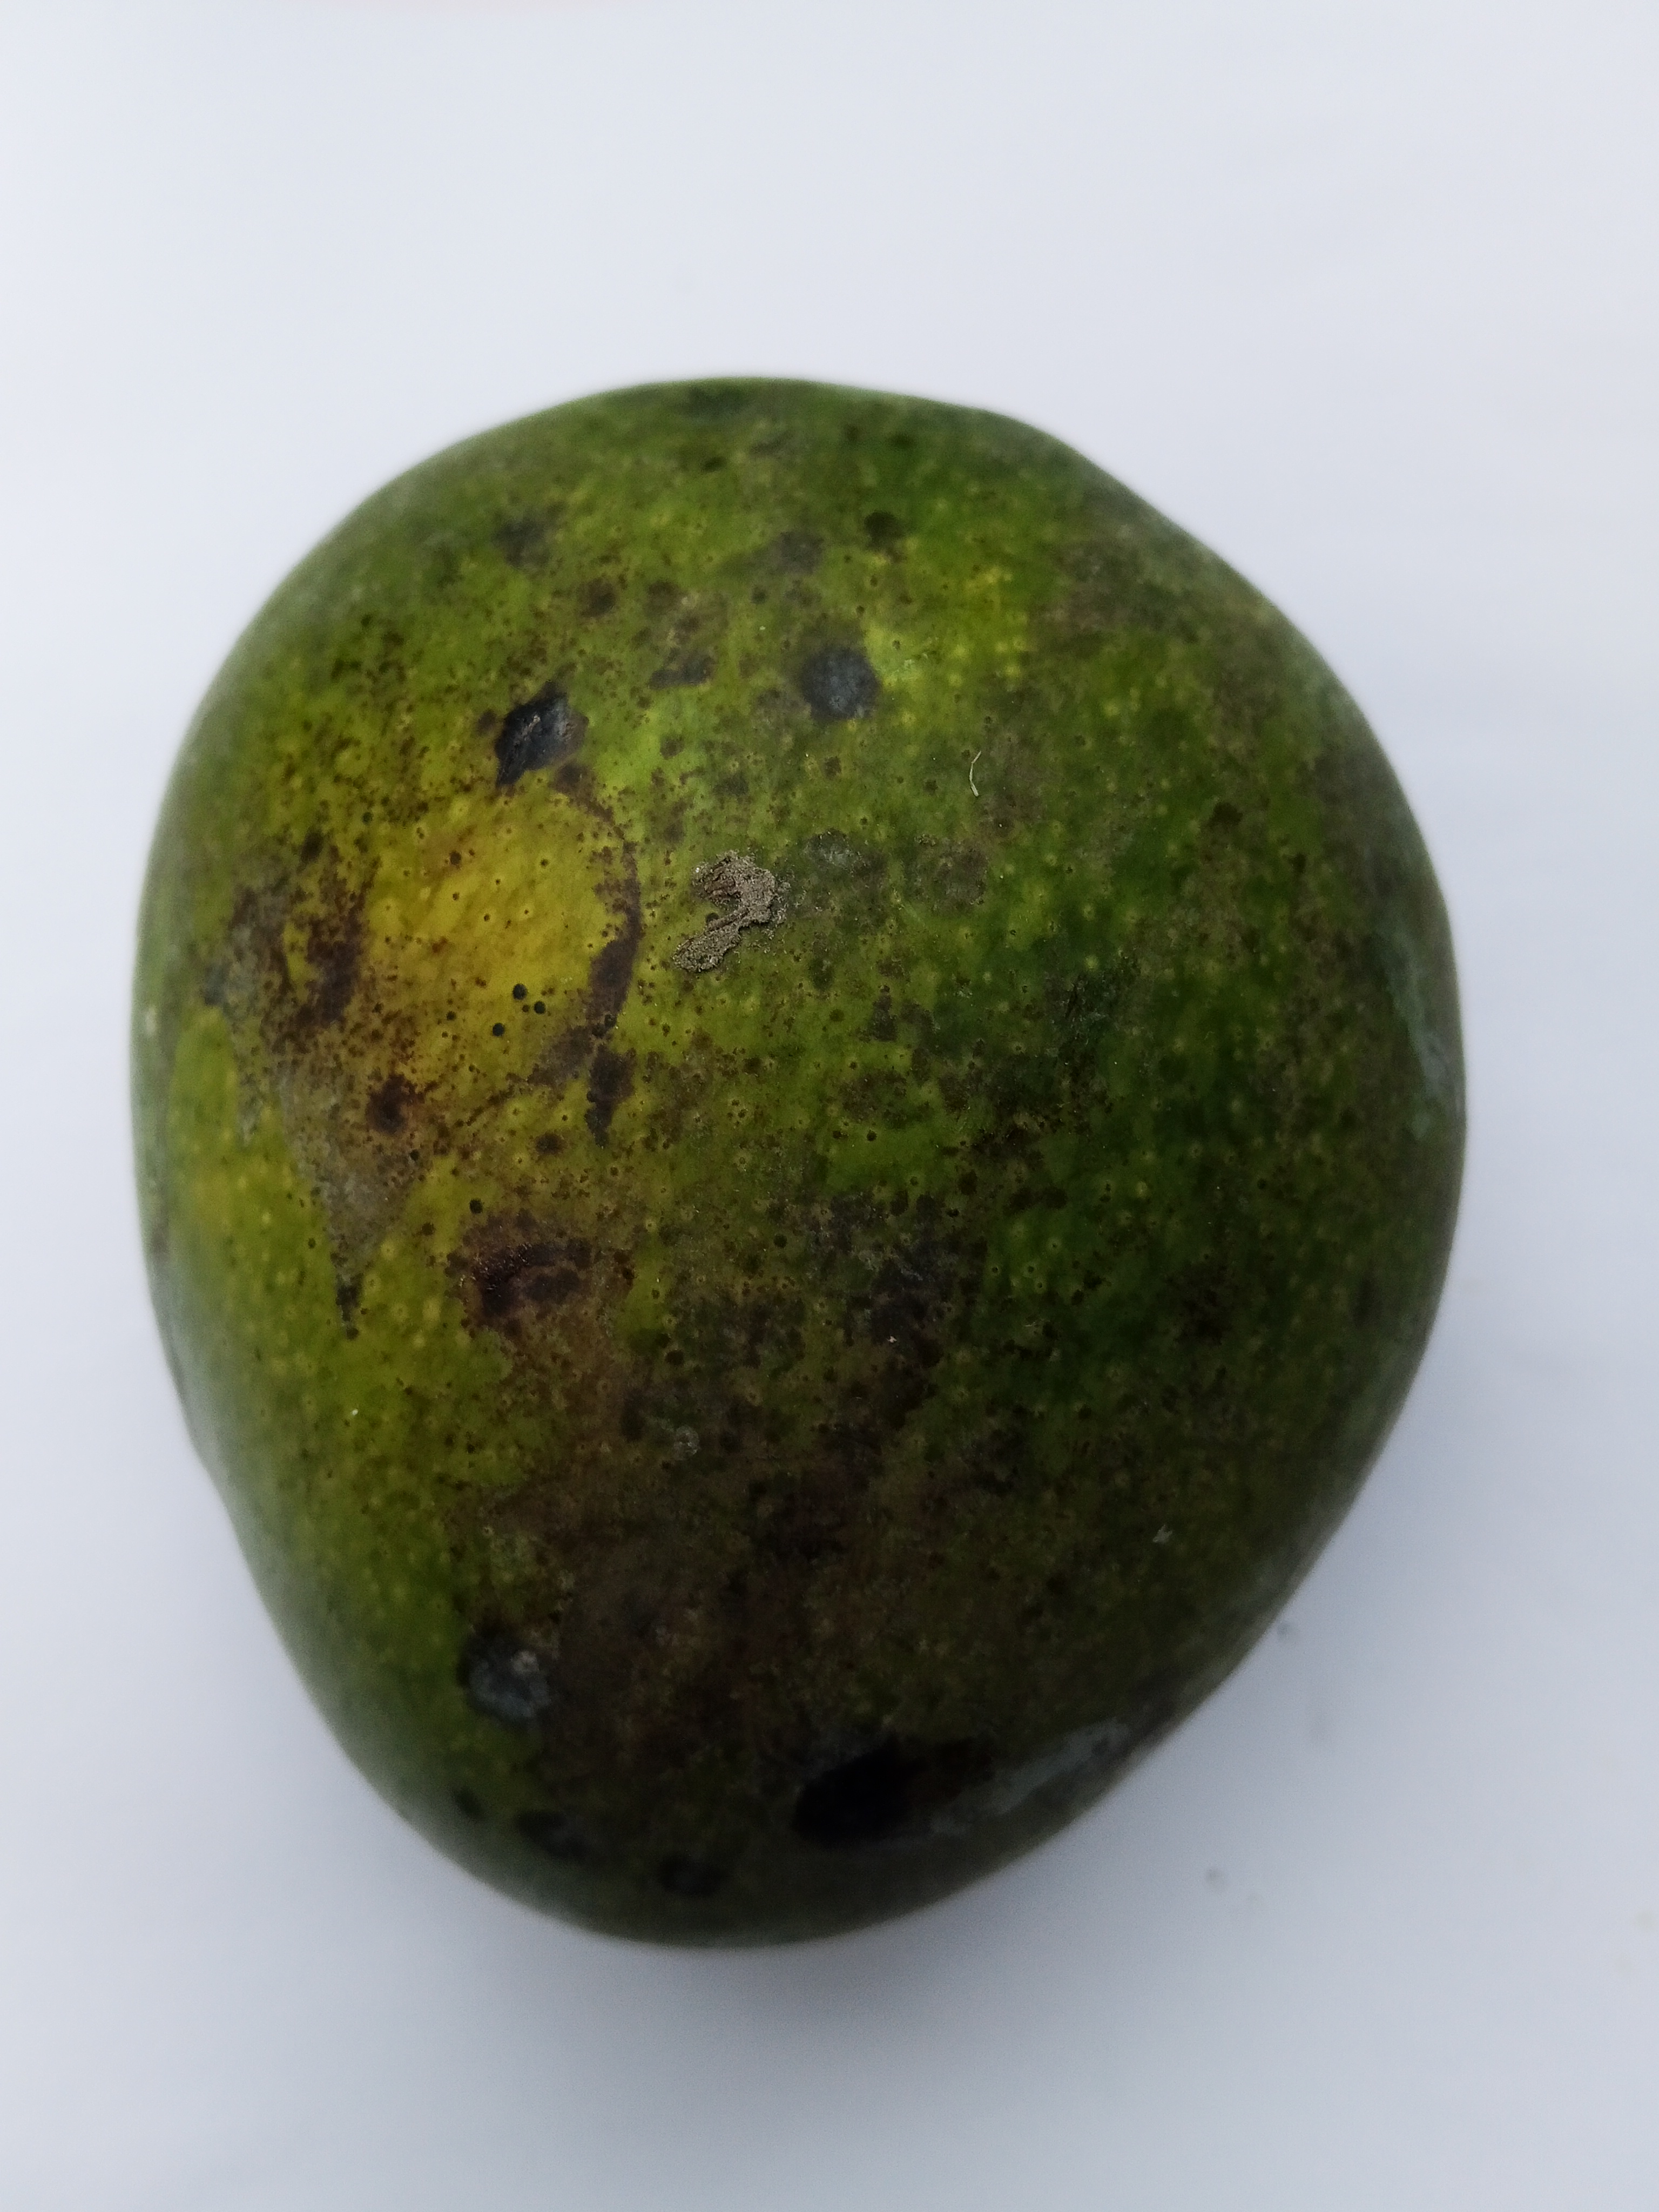
Mango variety: Bari 4